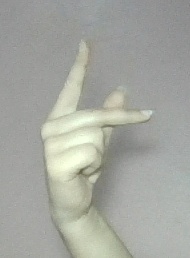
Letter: dha